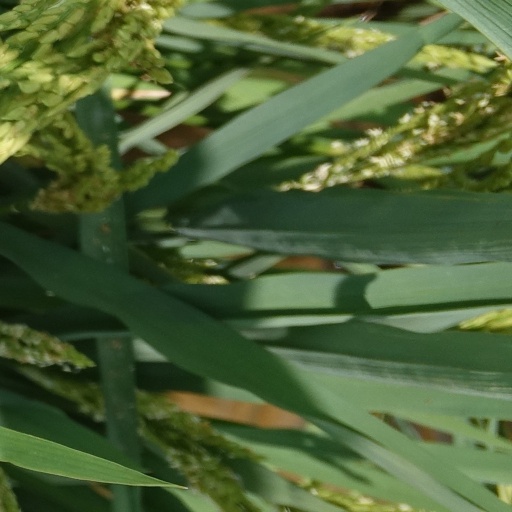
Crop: rice